Andrea (Bulgarian singer)

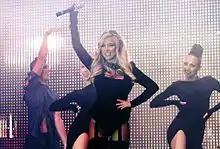

Teodora Rumenova Andreeva (born 23 January 1987), better known by her stage name Andrea, is a Bulgarian pop-folk singer, songwriter and video director. She was also part of the famous group Sahara, together with the Romanian Grammy Awards nominated producer Costi Ioniță they created the song "I Wanna" in collaboration with Shaggy and Bob Sinclar. The song was distributed by Yellow Productions and Ministry of Sound Australia. The track was on the top charts of Belgium, Germany and Switzerland.